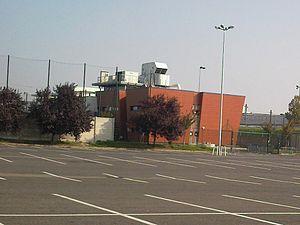
La mosquée de Drancy
Drancy est une commune française de la Métropole du Grand Paris située dans le département de la Seine-Saint-Denis en région Île-de-France. Ses habitants sont appelés les Drancéens.